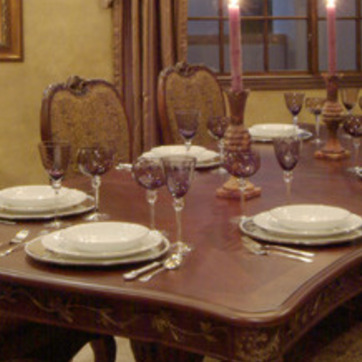
Material: glass